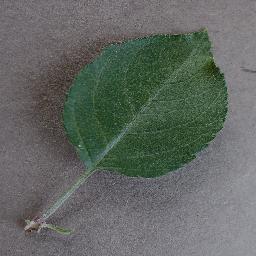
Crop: apple
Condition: healthy